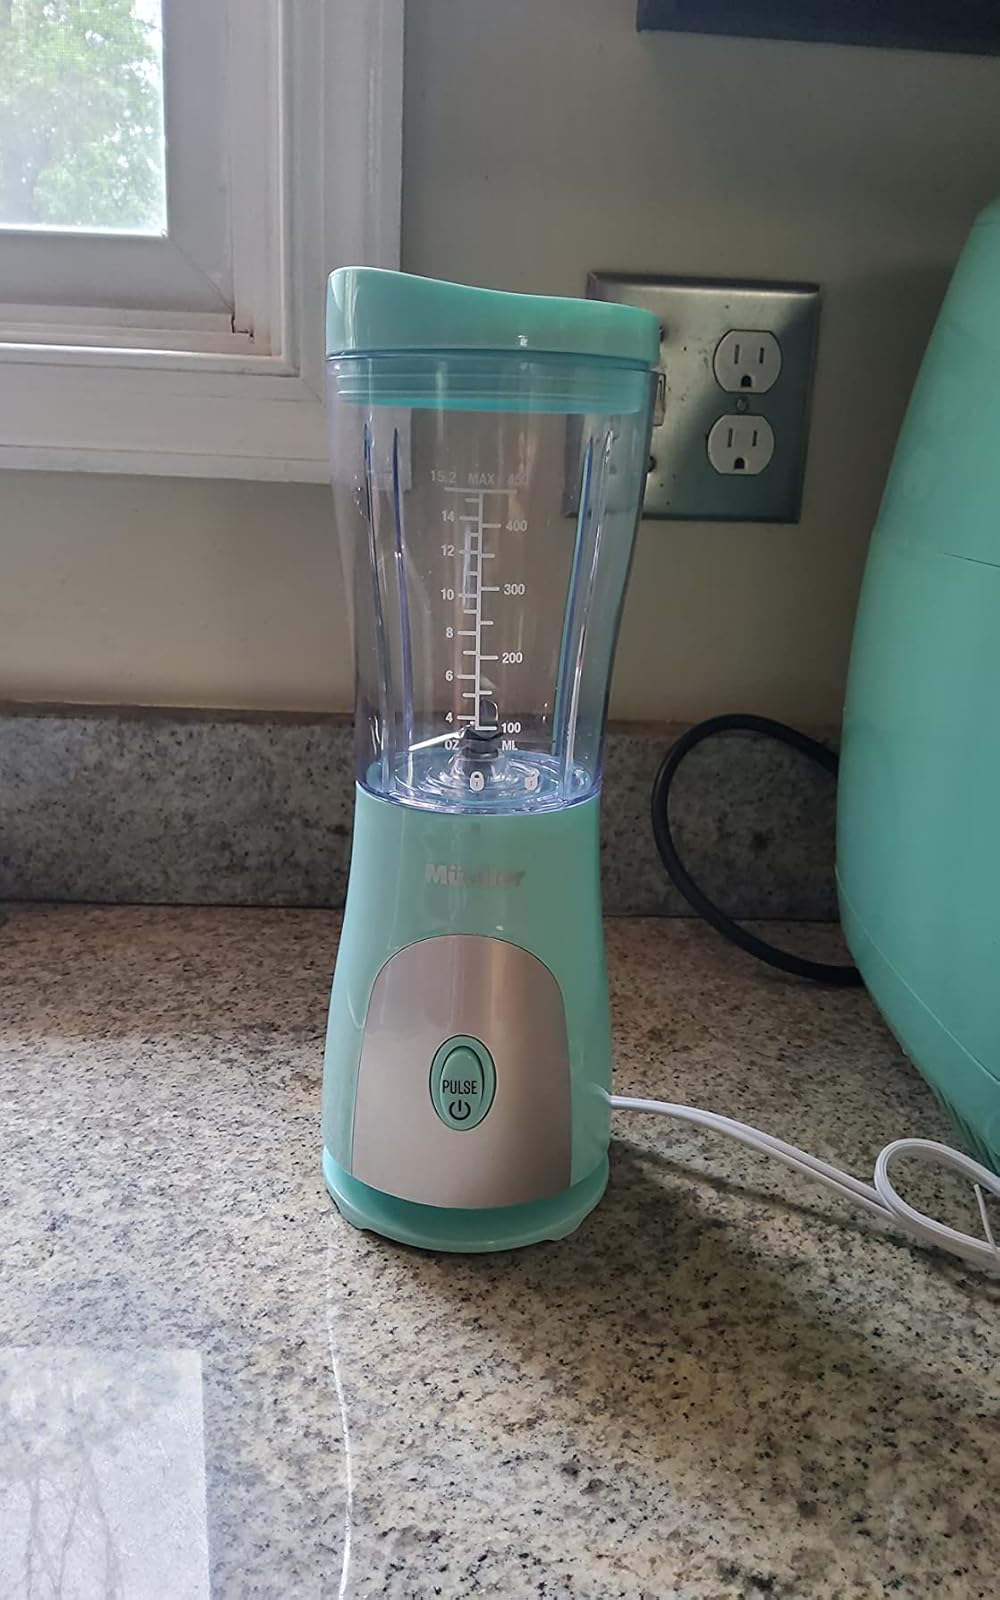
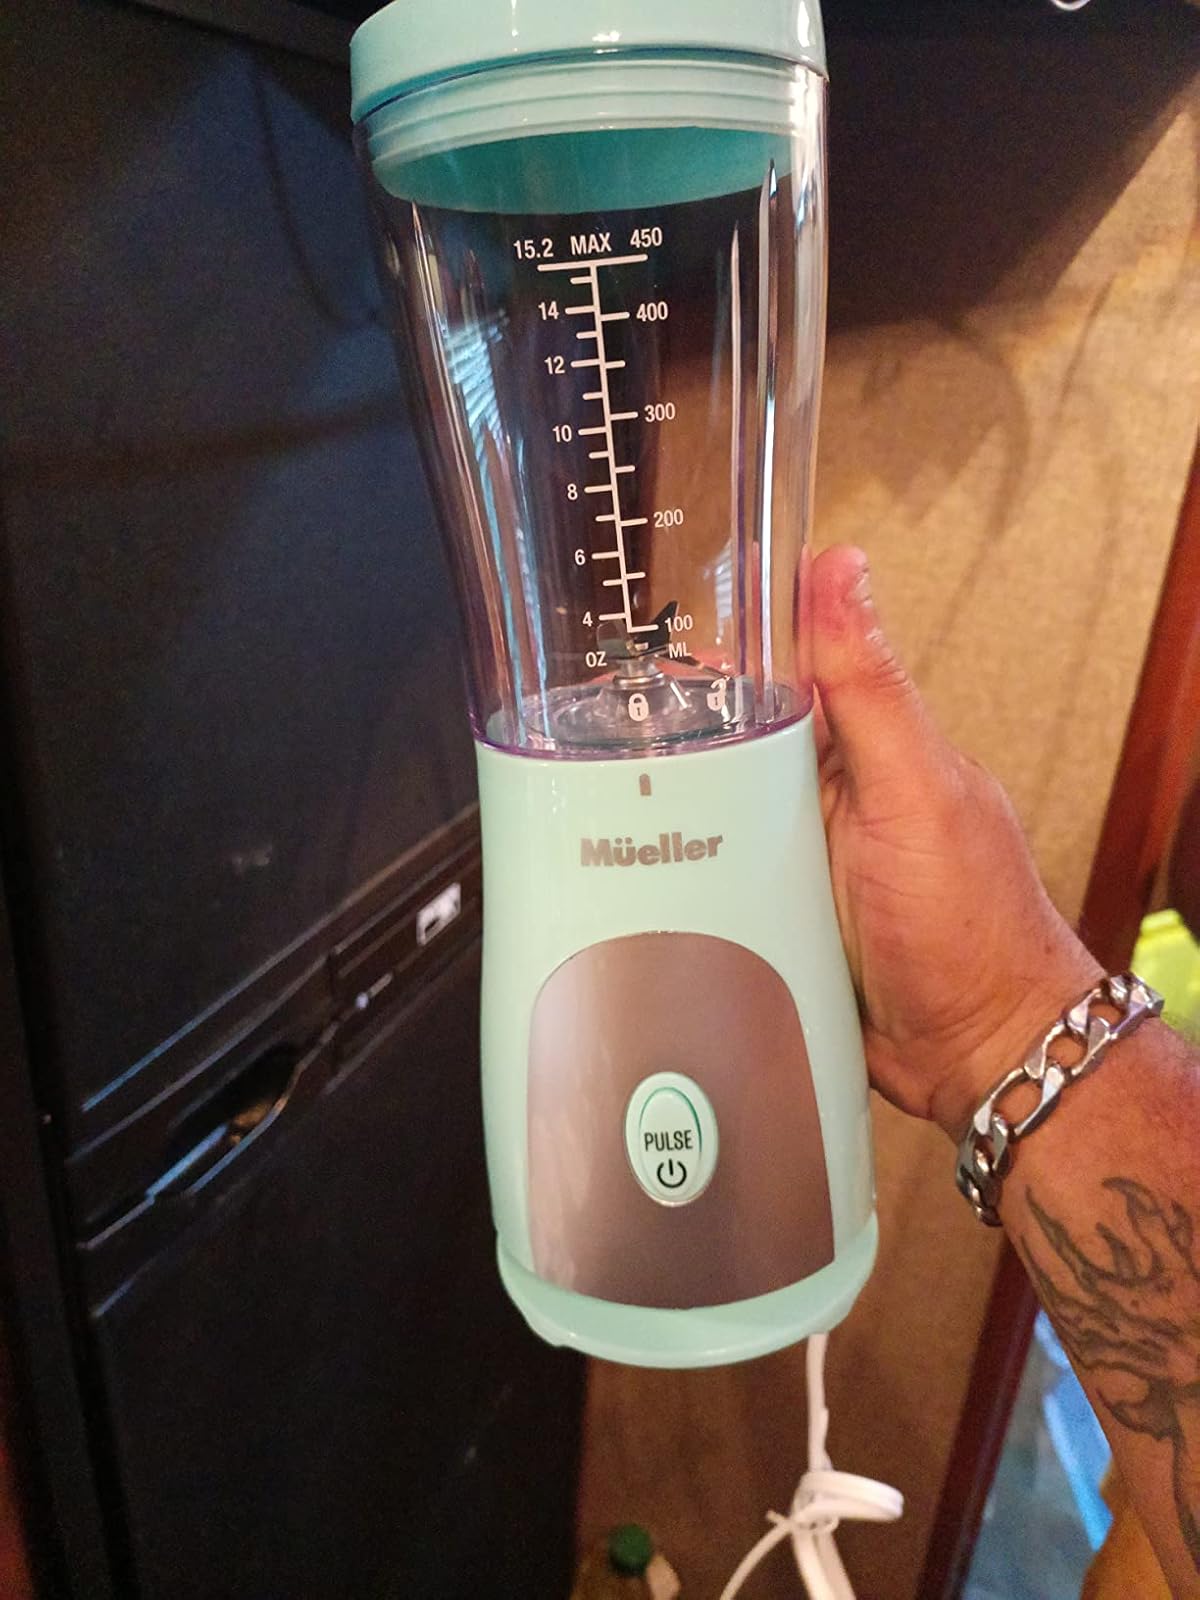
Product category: items_blender
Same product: yes